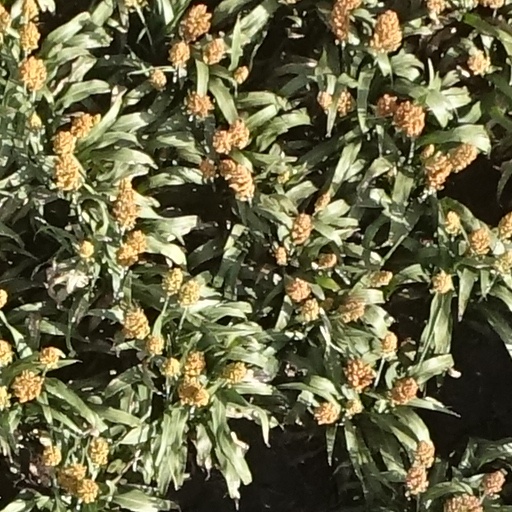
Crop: sorghum